Battle of Jonesborough

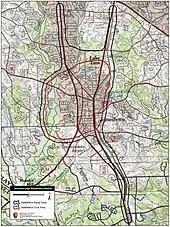
Map of Jonesborough Battlefield core and study areas by the American Battlefield Protection Program.

At 3:45 pm, Howard wrote a message to Sherman that the Confederates had attacked and were "handsomely repulsed". Even though half his soldiers were not engaged, Howard declined to mount a counterattack. About an hour later, Sherman received Howard's note at Renfroe Place. At the same time, Sherman received even more momentous news. Schofield reported that his corps reached a position squarely on the Macon and Western Railroad and that Stanley's corps was moving up on his right flank. Sherman jumped up and raised his right arm; at last, he severed the railroad line between Atlanta from Macon. Schofield's XXIII Corps marched that morning and at 3 pm its lead division under Cox arrived at the railroad south of Rough and Ready. Finding his division opposed by dismounted cavalry in field works, Cox's troops stormed them and then marched north to Rough and Ready. Schofield's other division under Milo S. Hascall soon arrived at the railroad. Stanley's IV Corps marched from Morrow's Mill and struck the railroad south of Schofield at 4 pm. Caleb H. Carlton's brigade of Absalom Baird's XIV Corps division reached the railroad north of Jonesborough at 6 pm.